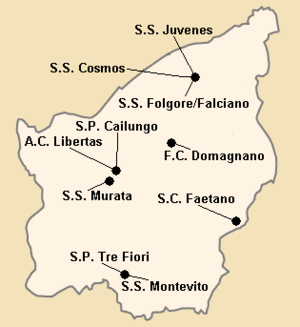
Répartition des clubs en Serie A1 1991-1992.
La saison 1991-1992 de Serie A1 était la septième édition de la première division saint-marinoise.